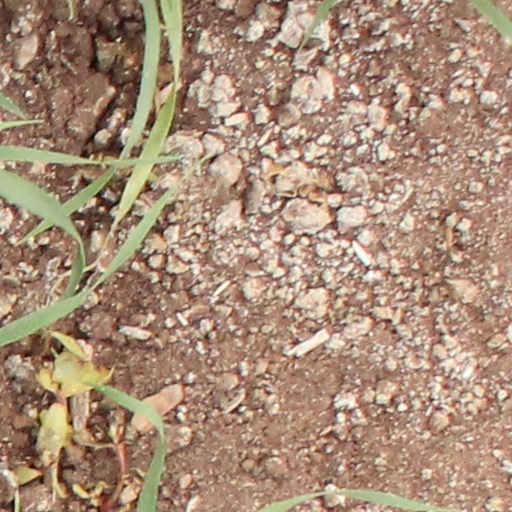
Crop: wheat